Kolhapur

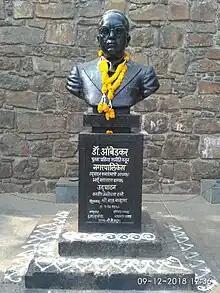
The world's first statue of B. R. Ambedkar, a bust erected in 1950 at Bindu Chowk in Kolhapur.

Kolhapur is governed by the Kolhapur Municipal Corporation (KMC). The city is divided into five wards, named with the letters A to E. The corporation provides services such as sewage treatment and free cremation for residents and has made a number of improvements, for example, the Kolhapur Road Project, the Anti-Encroachment Drive to stop illegal building activity encroaching on the city's open spaces, and the "Suvarna Jayanti Nagarotthan" Project to improve roads and storm water management. The KMC faces problems like the civic limits of Kolhapur city which have not expanded since 1972, due to which the city cannot benefit from various government schemes.